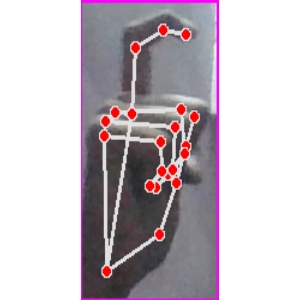
अक्षर: ट